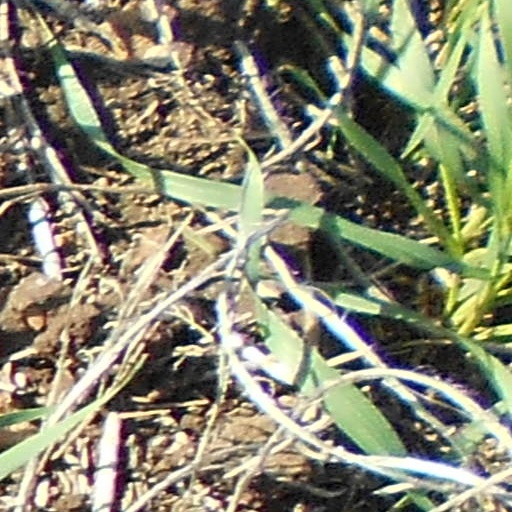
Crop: wheat